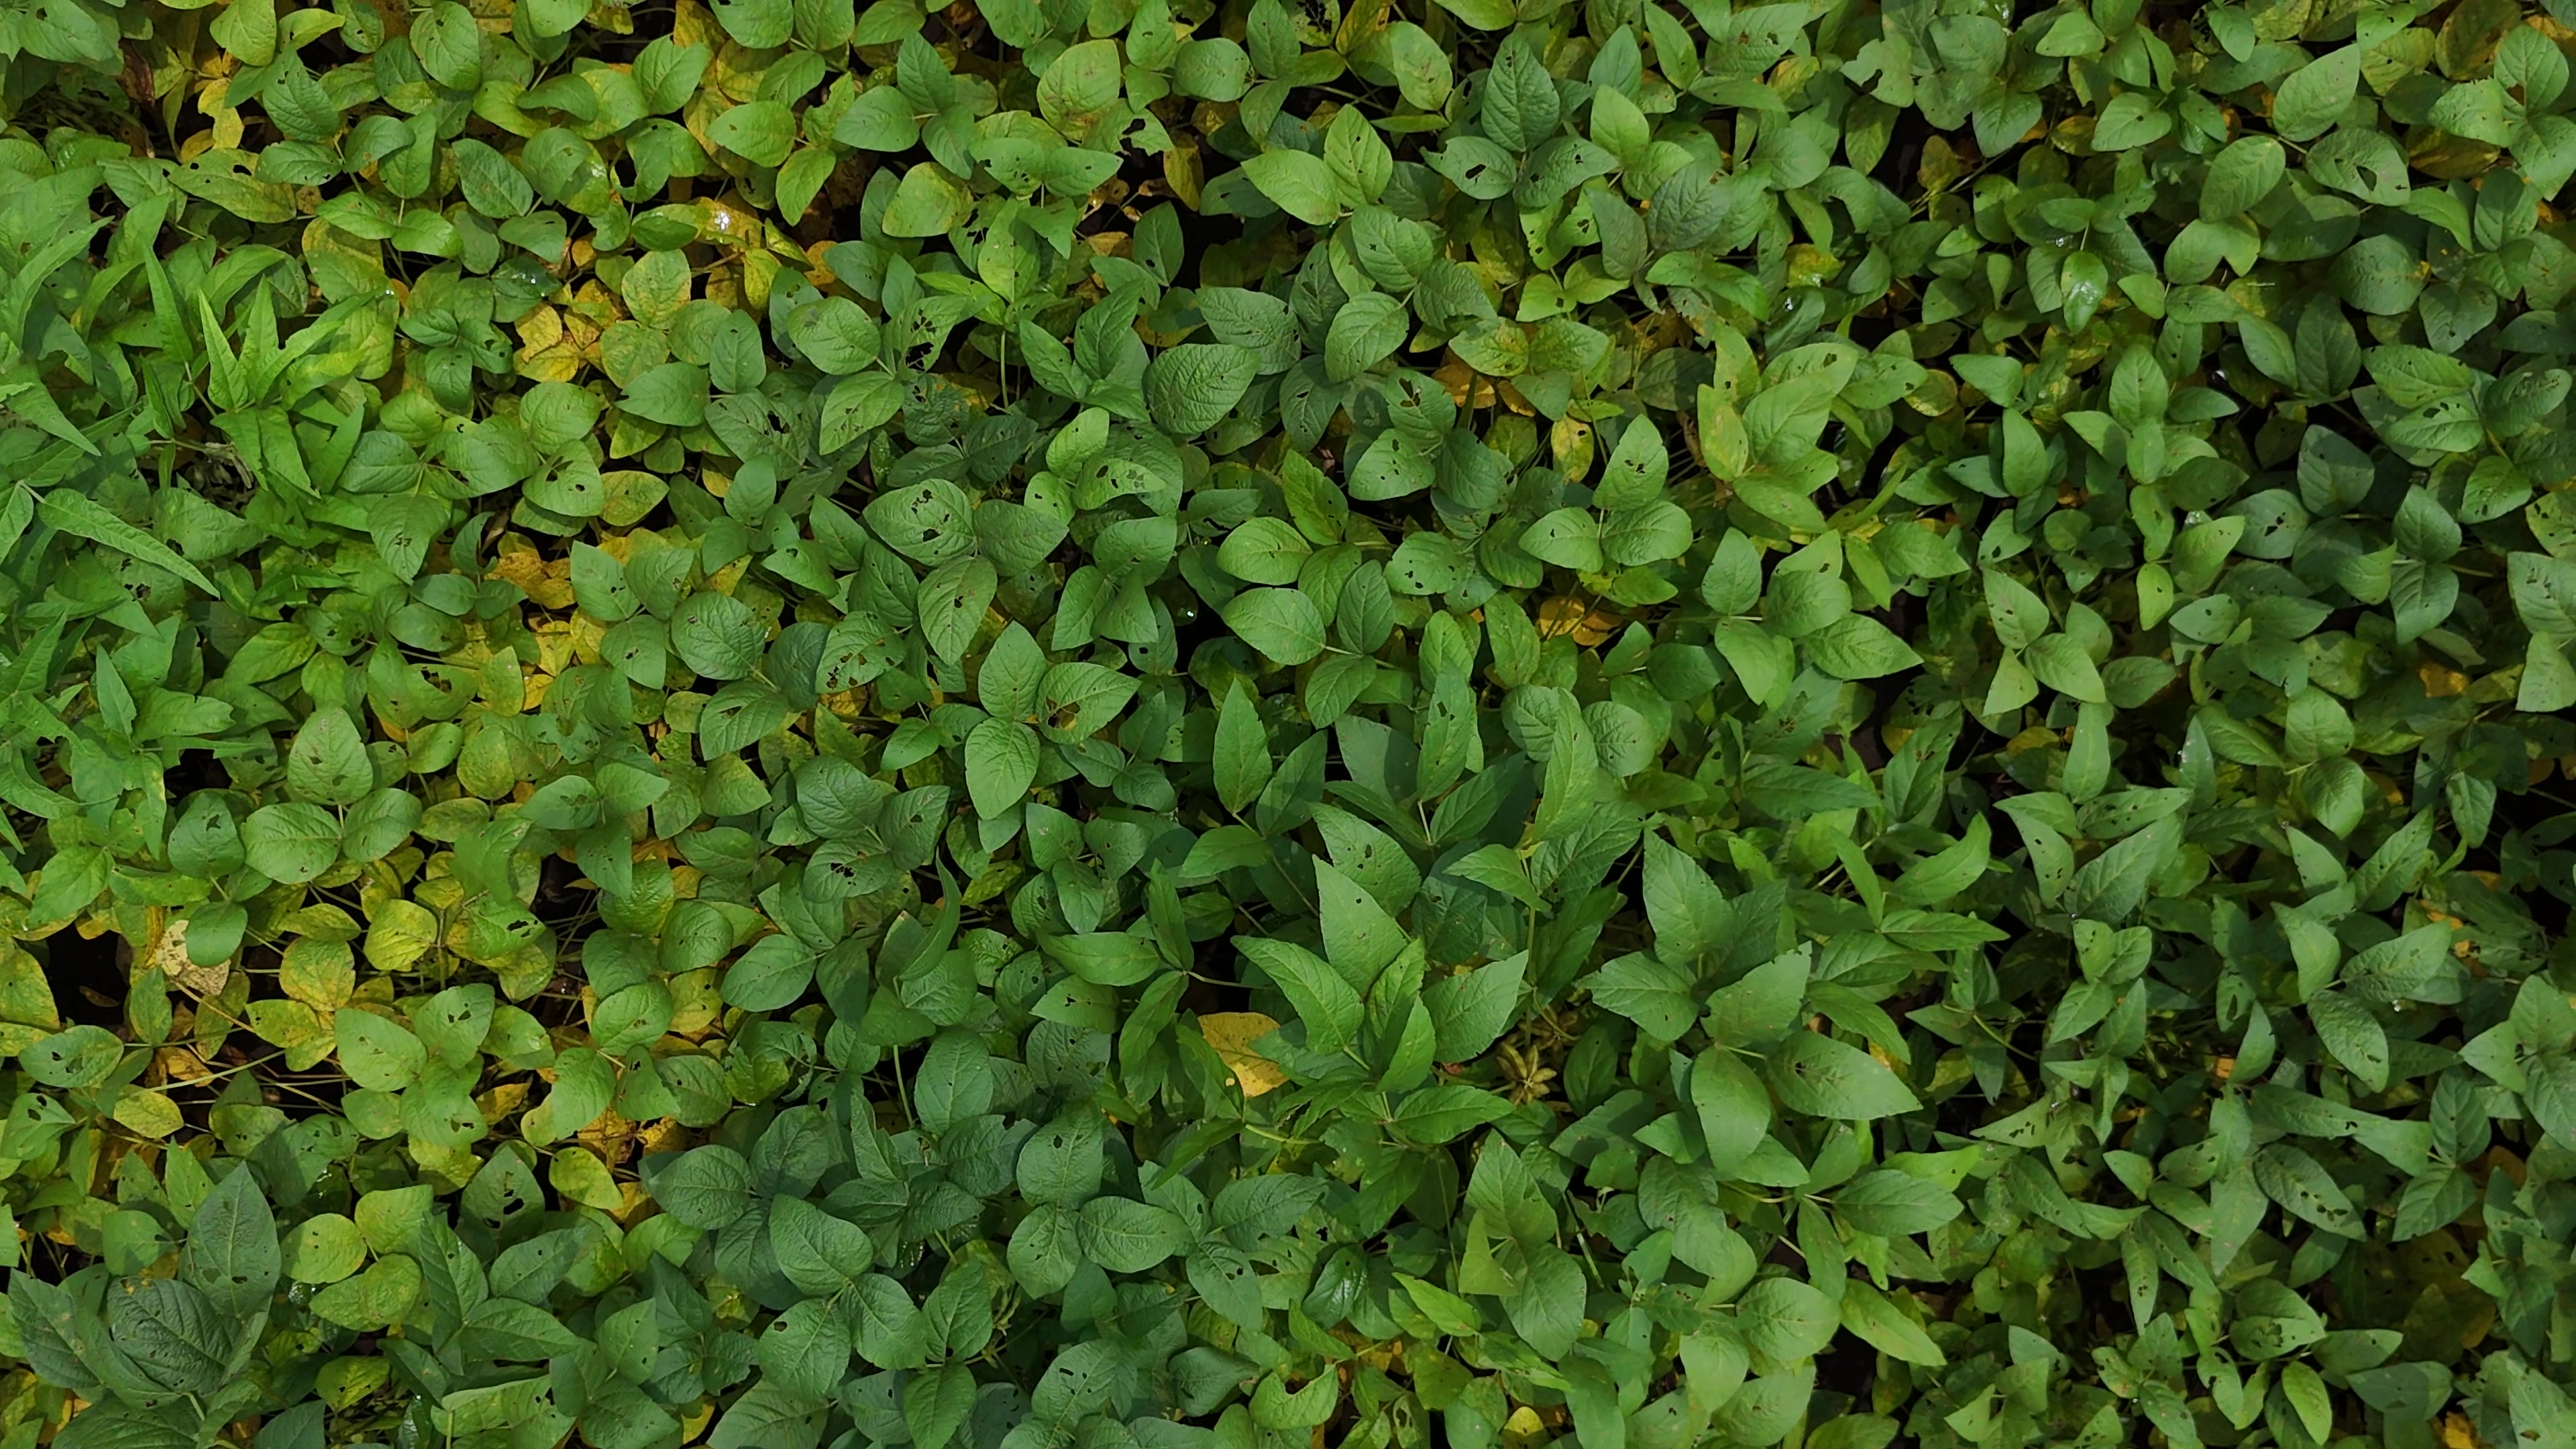
Label: Mosaic